Branch Rickey

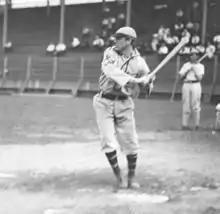
Rickey batting for the Browns in 1906.

Rickey was in his third year as the Wolverines' baseball coach when St. Louis Browns owner Robert Hedges rewarmed their relationship. Hedges inquired if Rickey were interested in running the minor-league Kansas City Blues, which he was thinking of purchasing. Citing his commitment to Michigan, Rickey turned Hedges down, but he agreed to do some part-time scouting for the Browns in the West during the summer of 1912. That September, a persistent Hedges presented Rickey with a new opportunity: to become his top assistant and business manager of the MLB Browns themselves, at a substantial salary increase, effective after Michigan's 1913 baseball season. This time Rickey agreed to terms, and his career as a professional baseball executive was launched at age 31 on June 1, 1913. After three months in the Browns' front office, on September 17, 1913, Rickey was also appointed field manager, replacing incumbent George Stovall and adding those responsibilities to his existing duties. Veteran players Jimmy Austin and, later, Burt Shotton became Rickey's "Sunday managers", running the Browns on the Sabbath in the young pilot's absence.